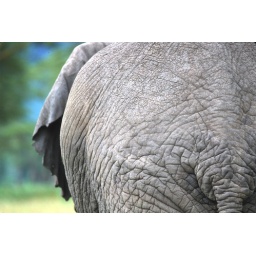
An elephant walking along the road in the Ngorongoro Crater.